Billrothhaus

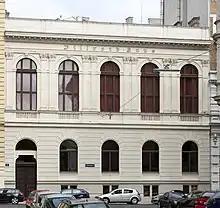
Billrothhaus Frankgasse 8, Vienna

The Billrothhaus is the headquarters of the Gesellschaft der Ärzte in Wien (College of Physicians in Vienna). It was named after Theodor Billroth, an Austrian physician and former president of the society.